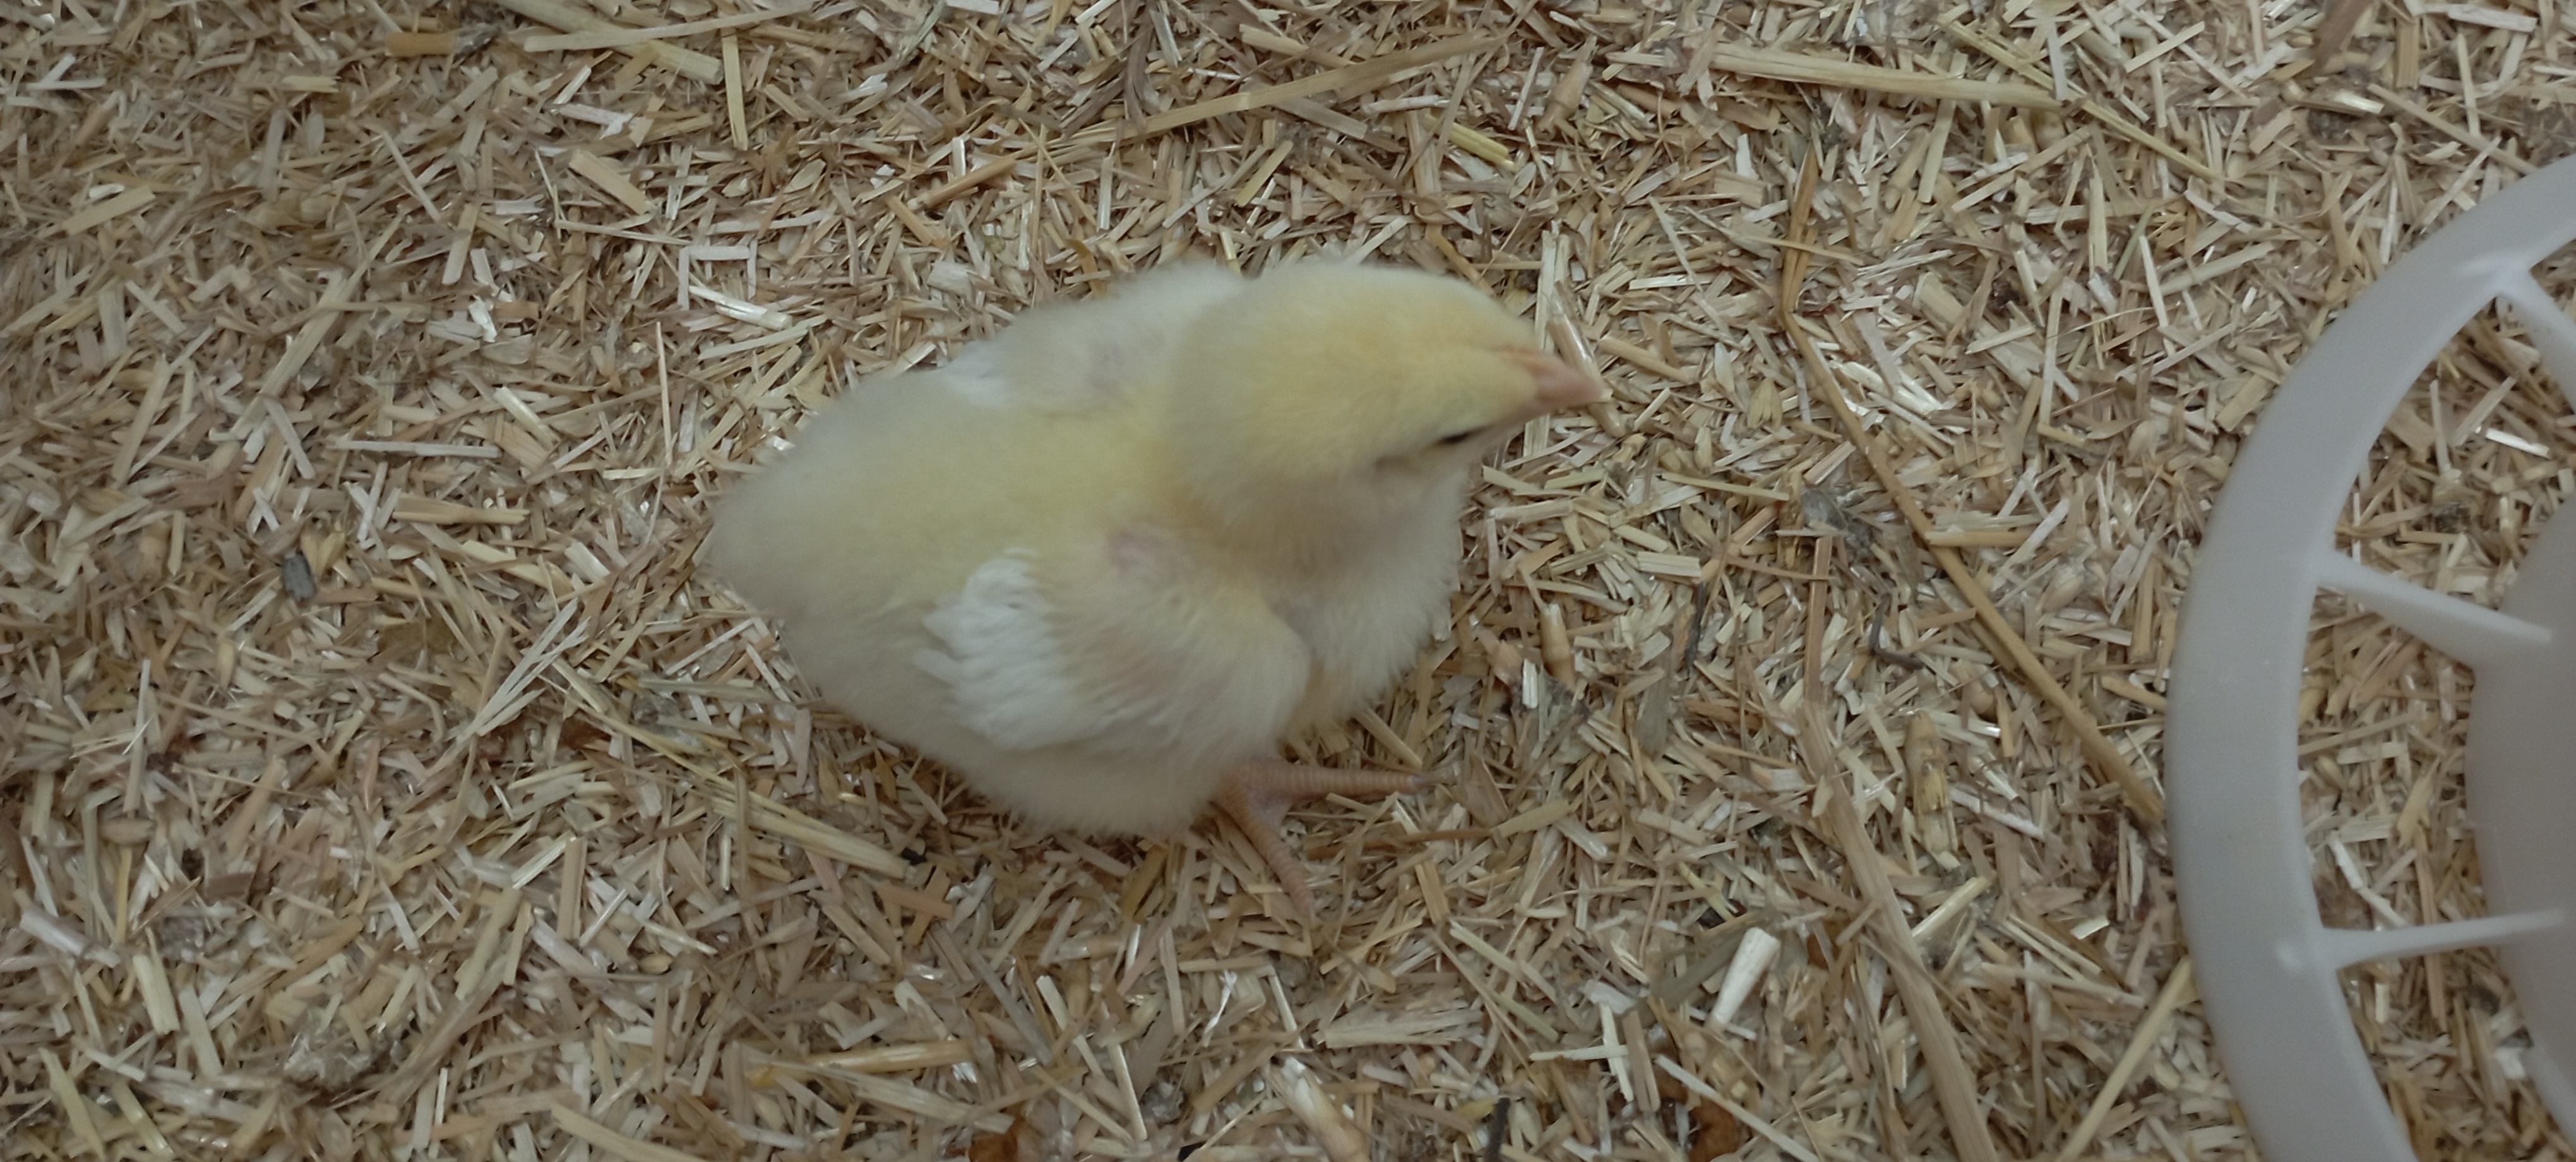
Weight: 212 g